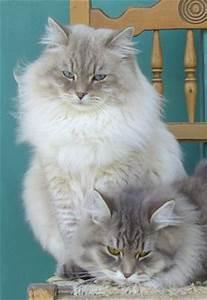
cat